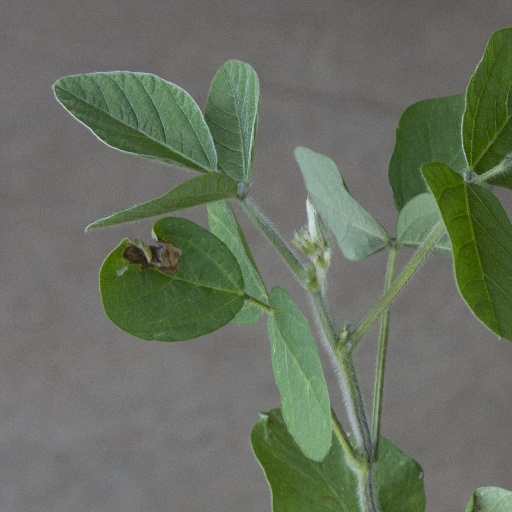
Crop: soybean